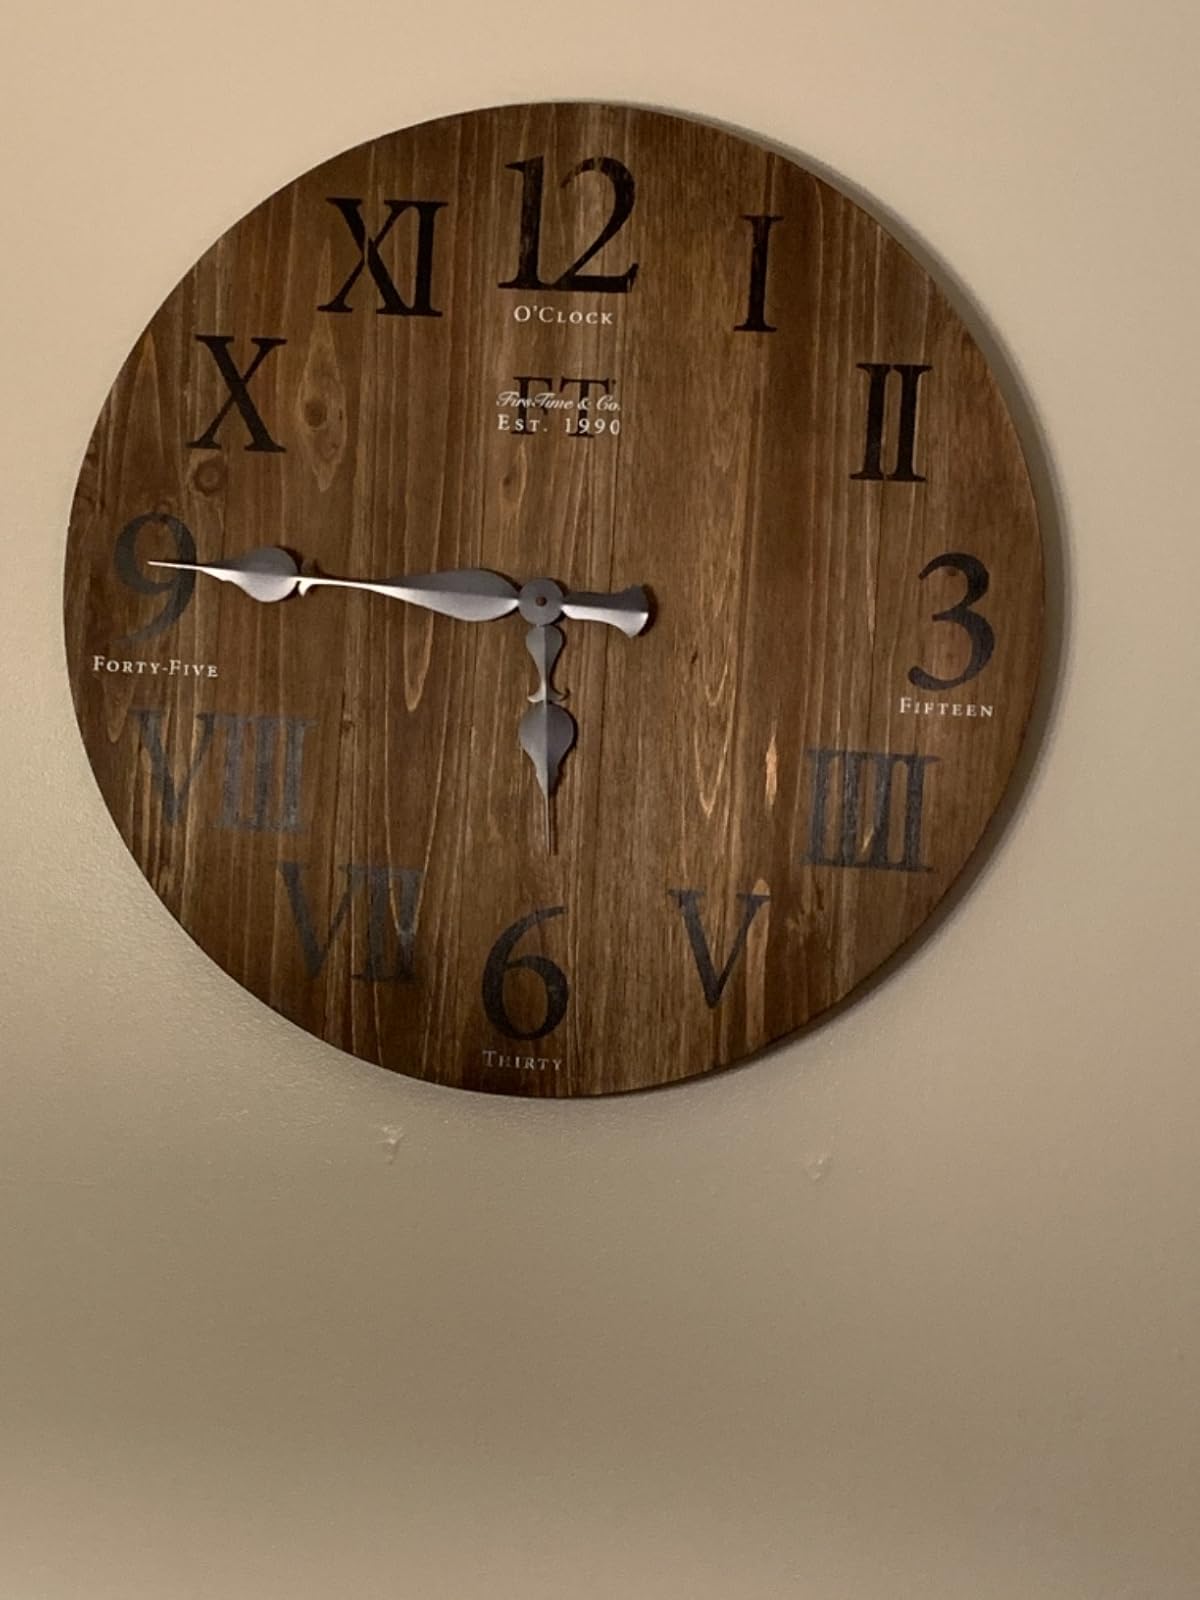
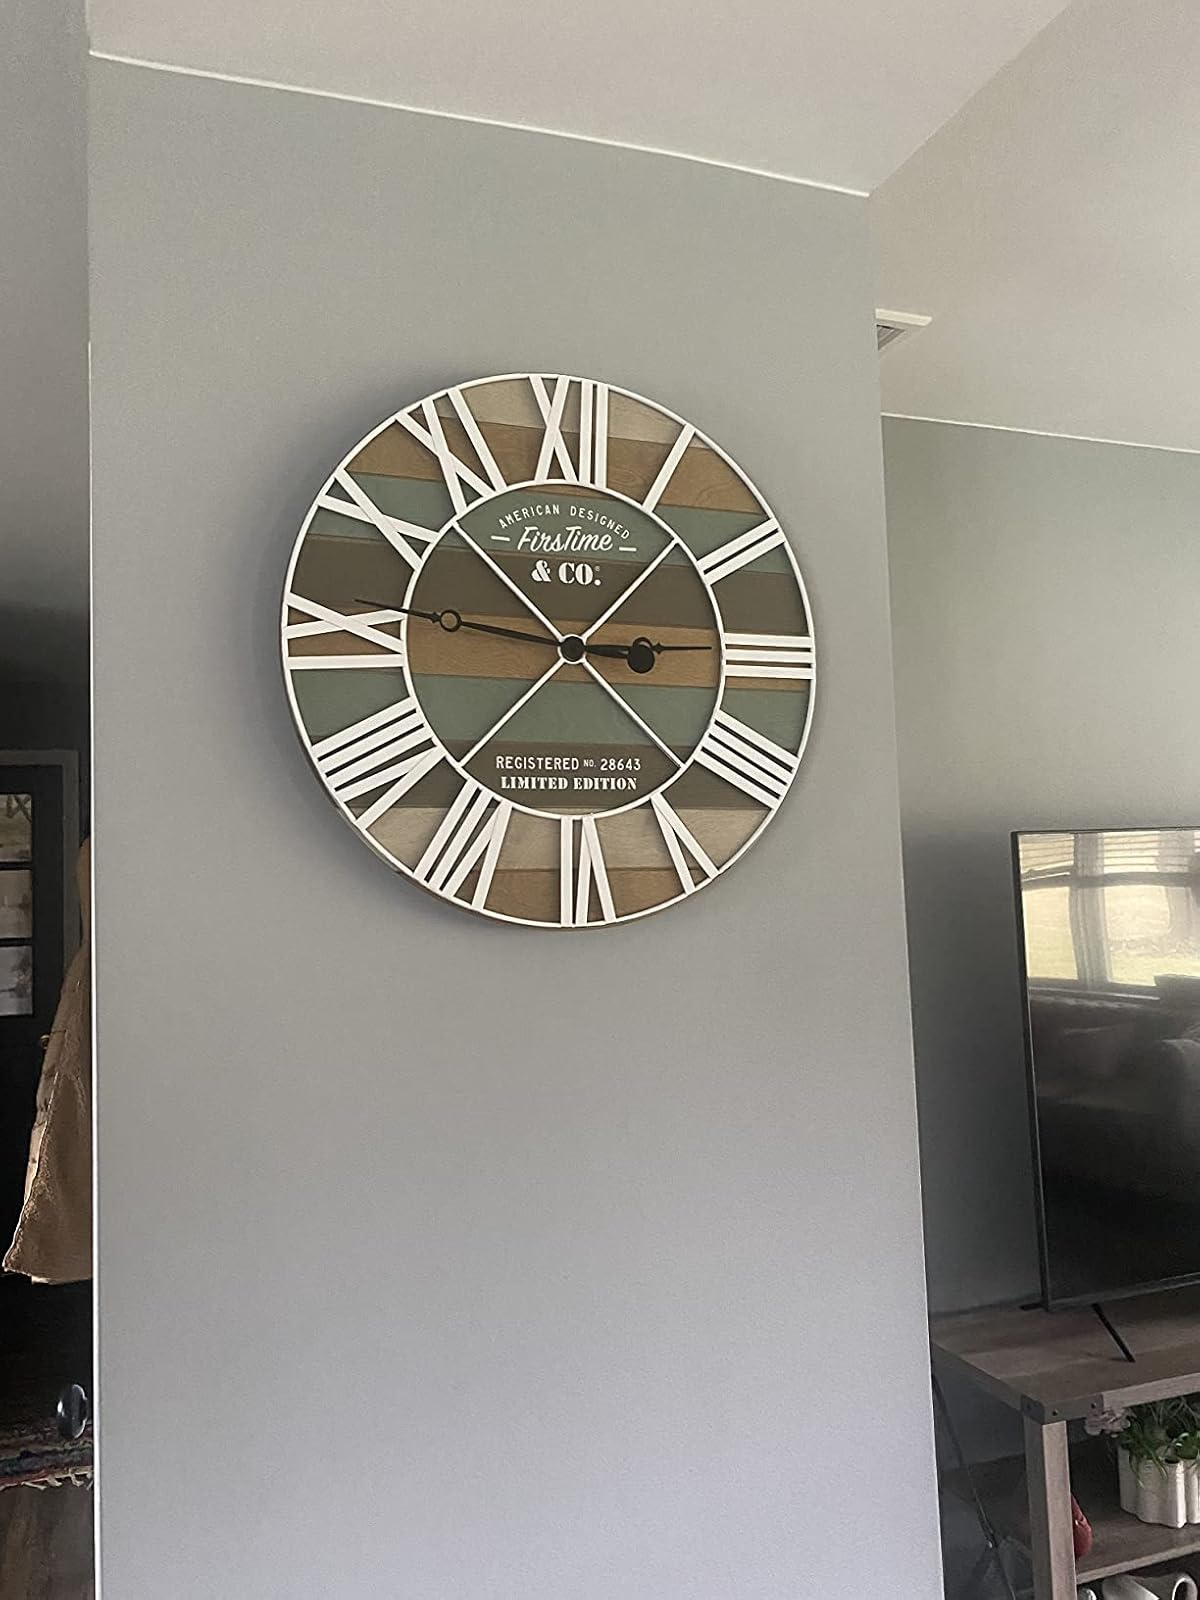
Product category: clock
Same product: no